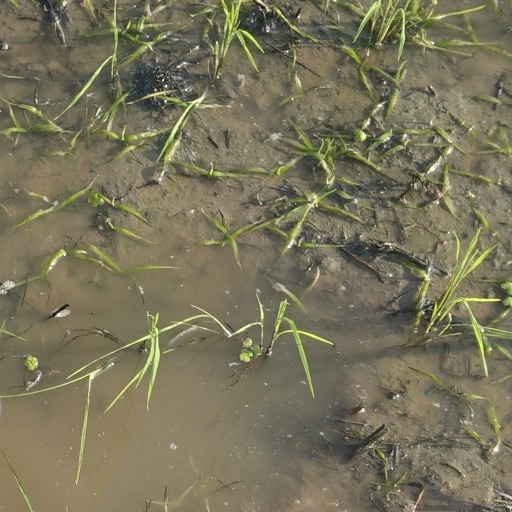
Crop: rice